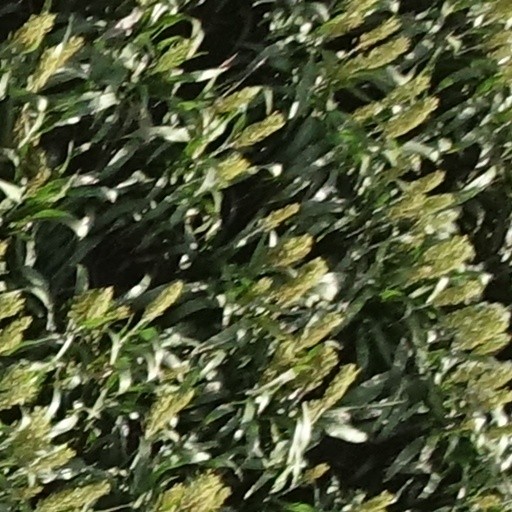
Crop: sorghum